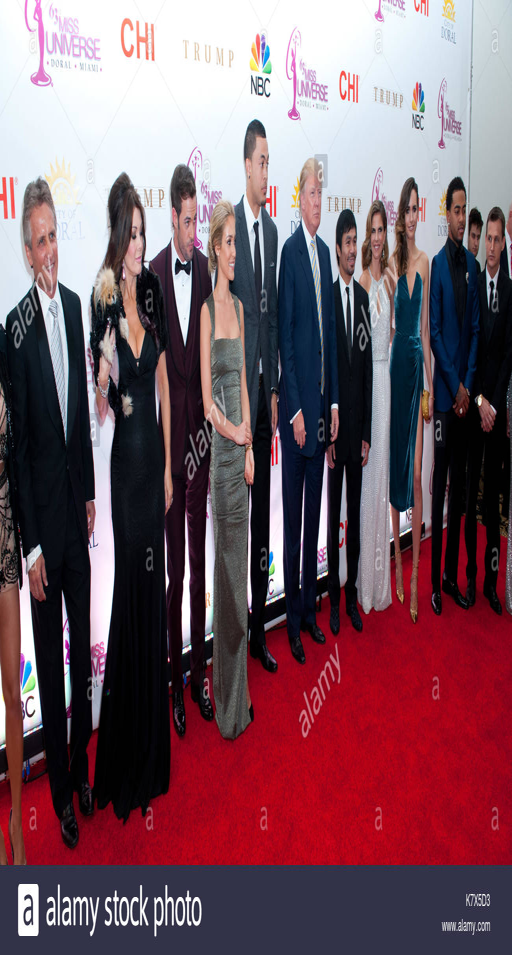
group shot with politician , judges , entertainment and recurring competition .